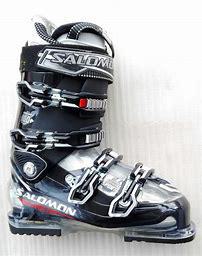
Brand: Salomon
Model: 100